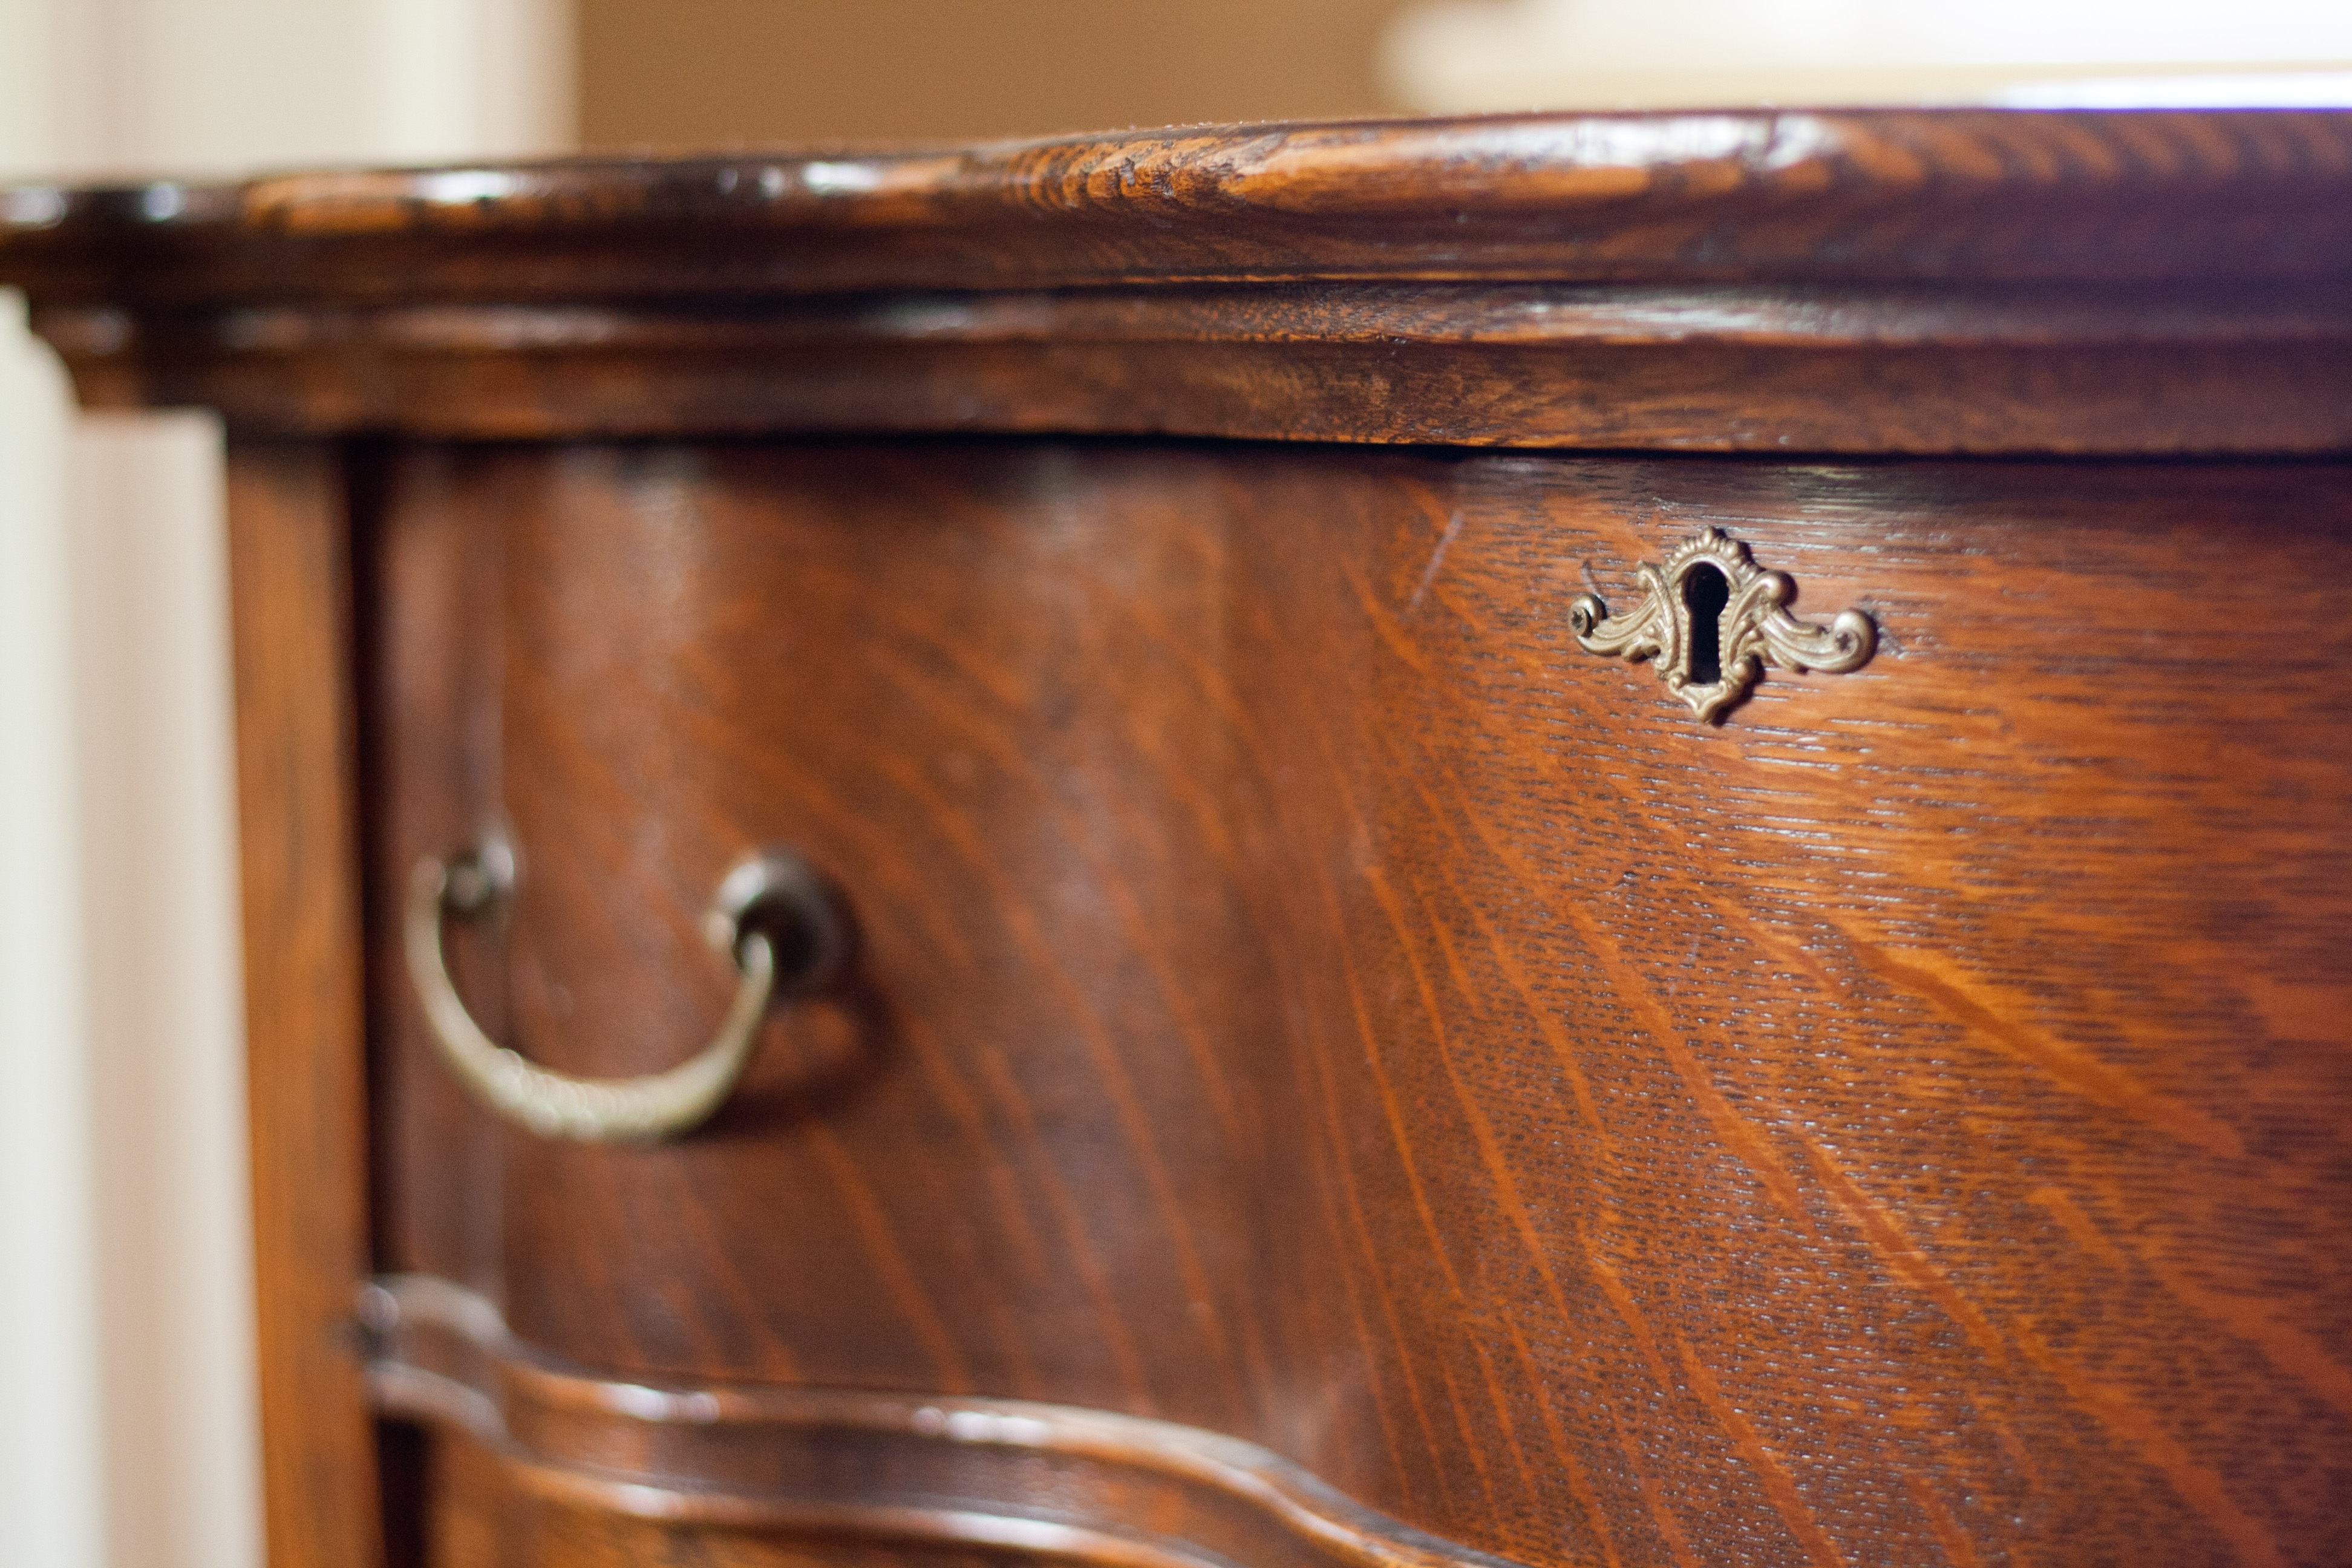
desk, table, wood, antique, furniture, chest, drawer, hardwood, sideboard, chest of drawers, dresser, key hole, man made object, wood stain